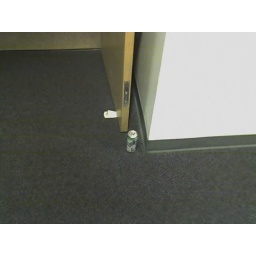
Someone left sparkling water by the door. Whoever did this needs to learn that doors do not drink...